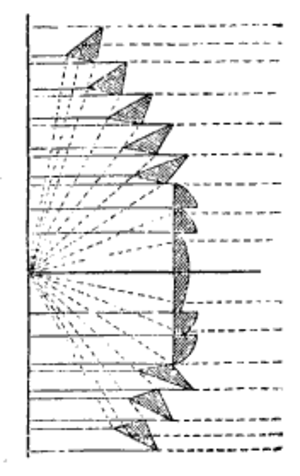
Fyr (navigation) / Historie / Oplysningstiden
Fig. 1. Fresnellinse
Et fyr er et pejlemærke og navigationshjælpemiddel, som giver information via lys, lyd eller radiosignaler.